Katherine Stewart Flippin

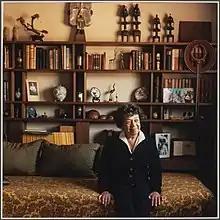
Portrait of Katherine Flippin

Katherine Stewart Flippin (1906-1996) was a special educator in San Francisco and only daughter of lawyer McCants Stewart.